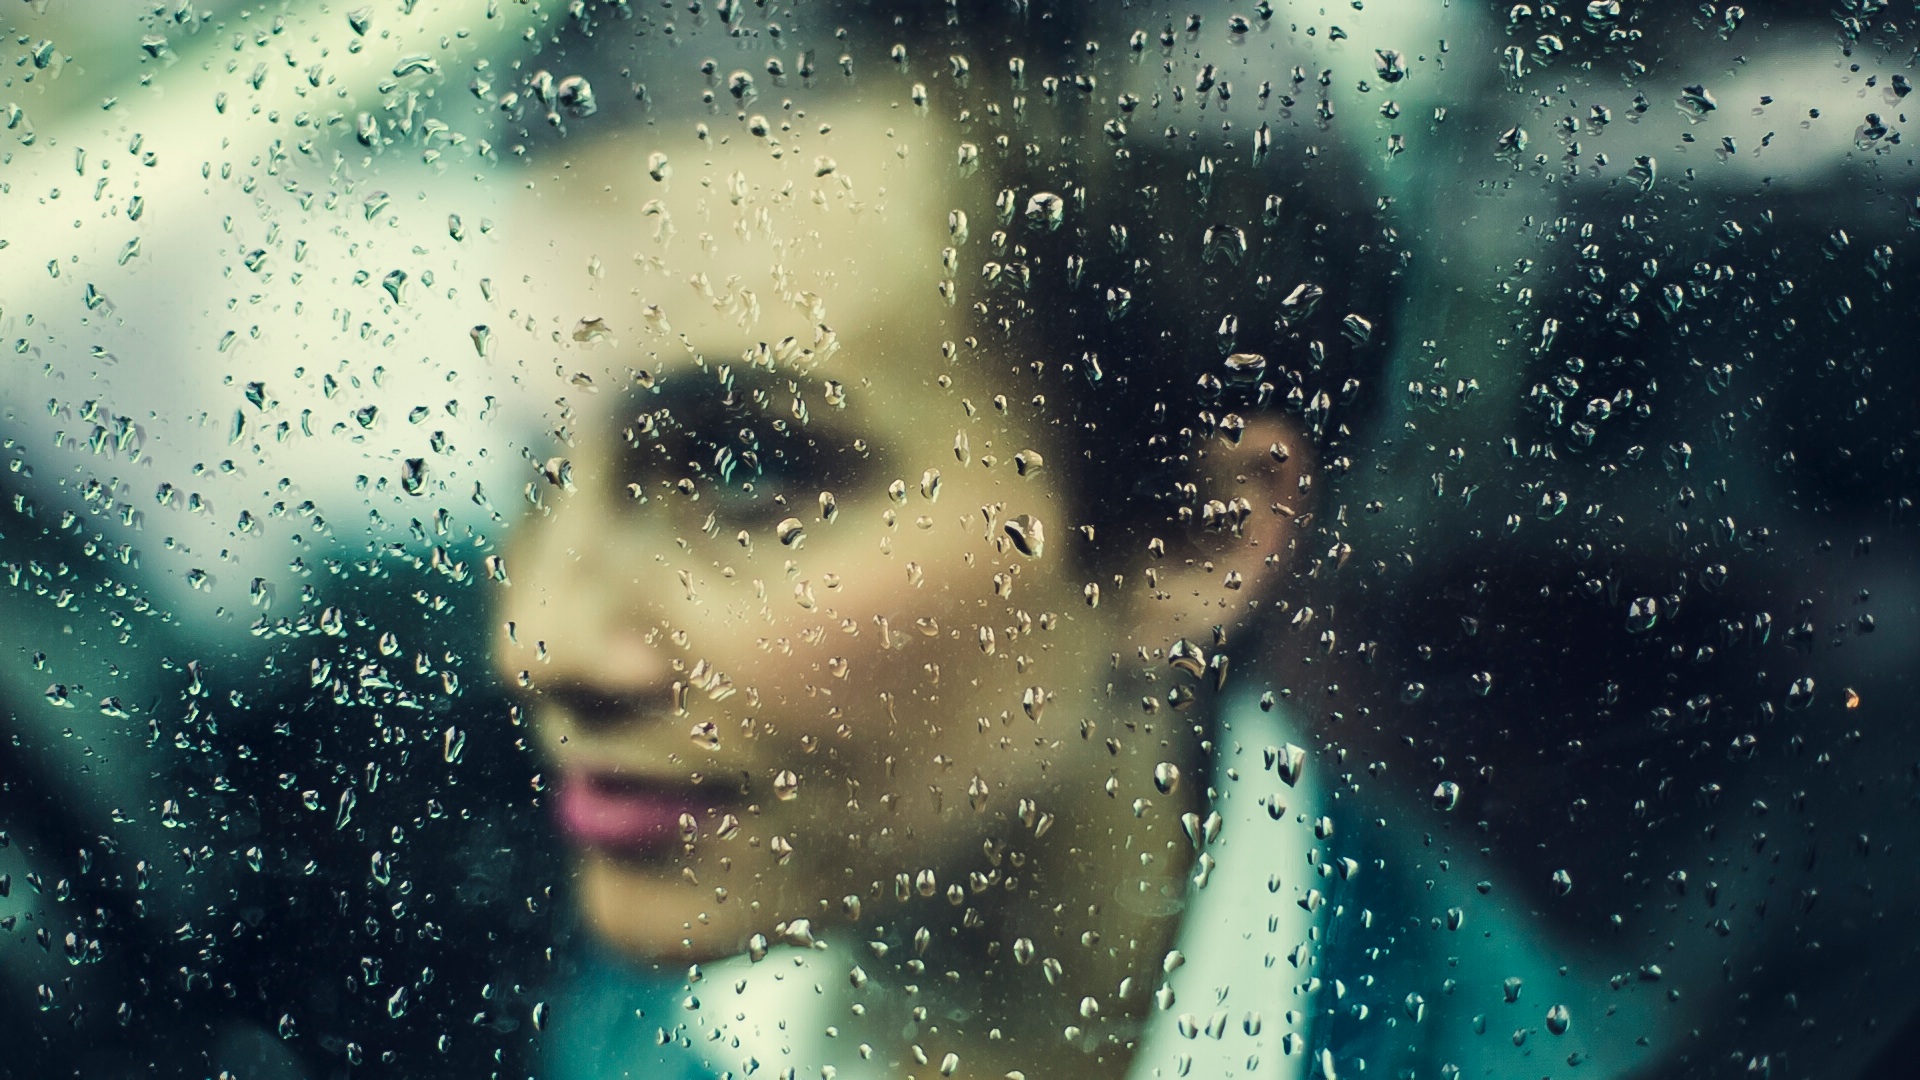
water, woman, rain, window, glass, underwater, illustration, computer wallpaper